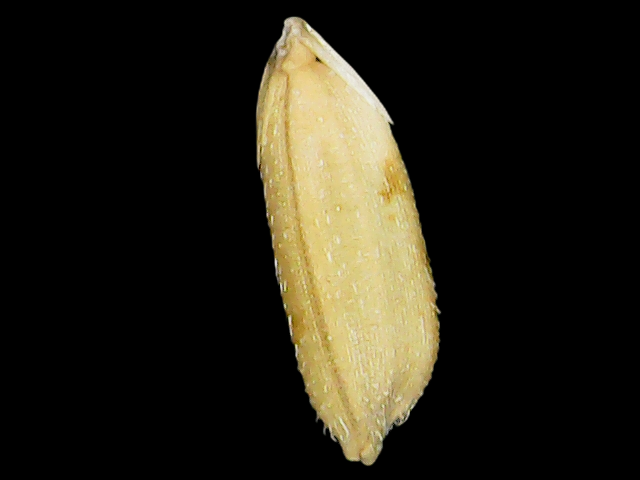
Rice variety: Bd51